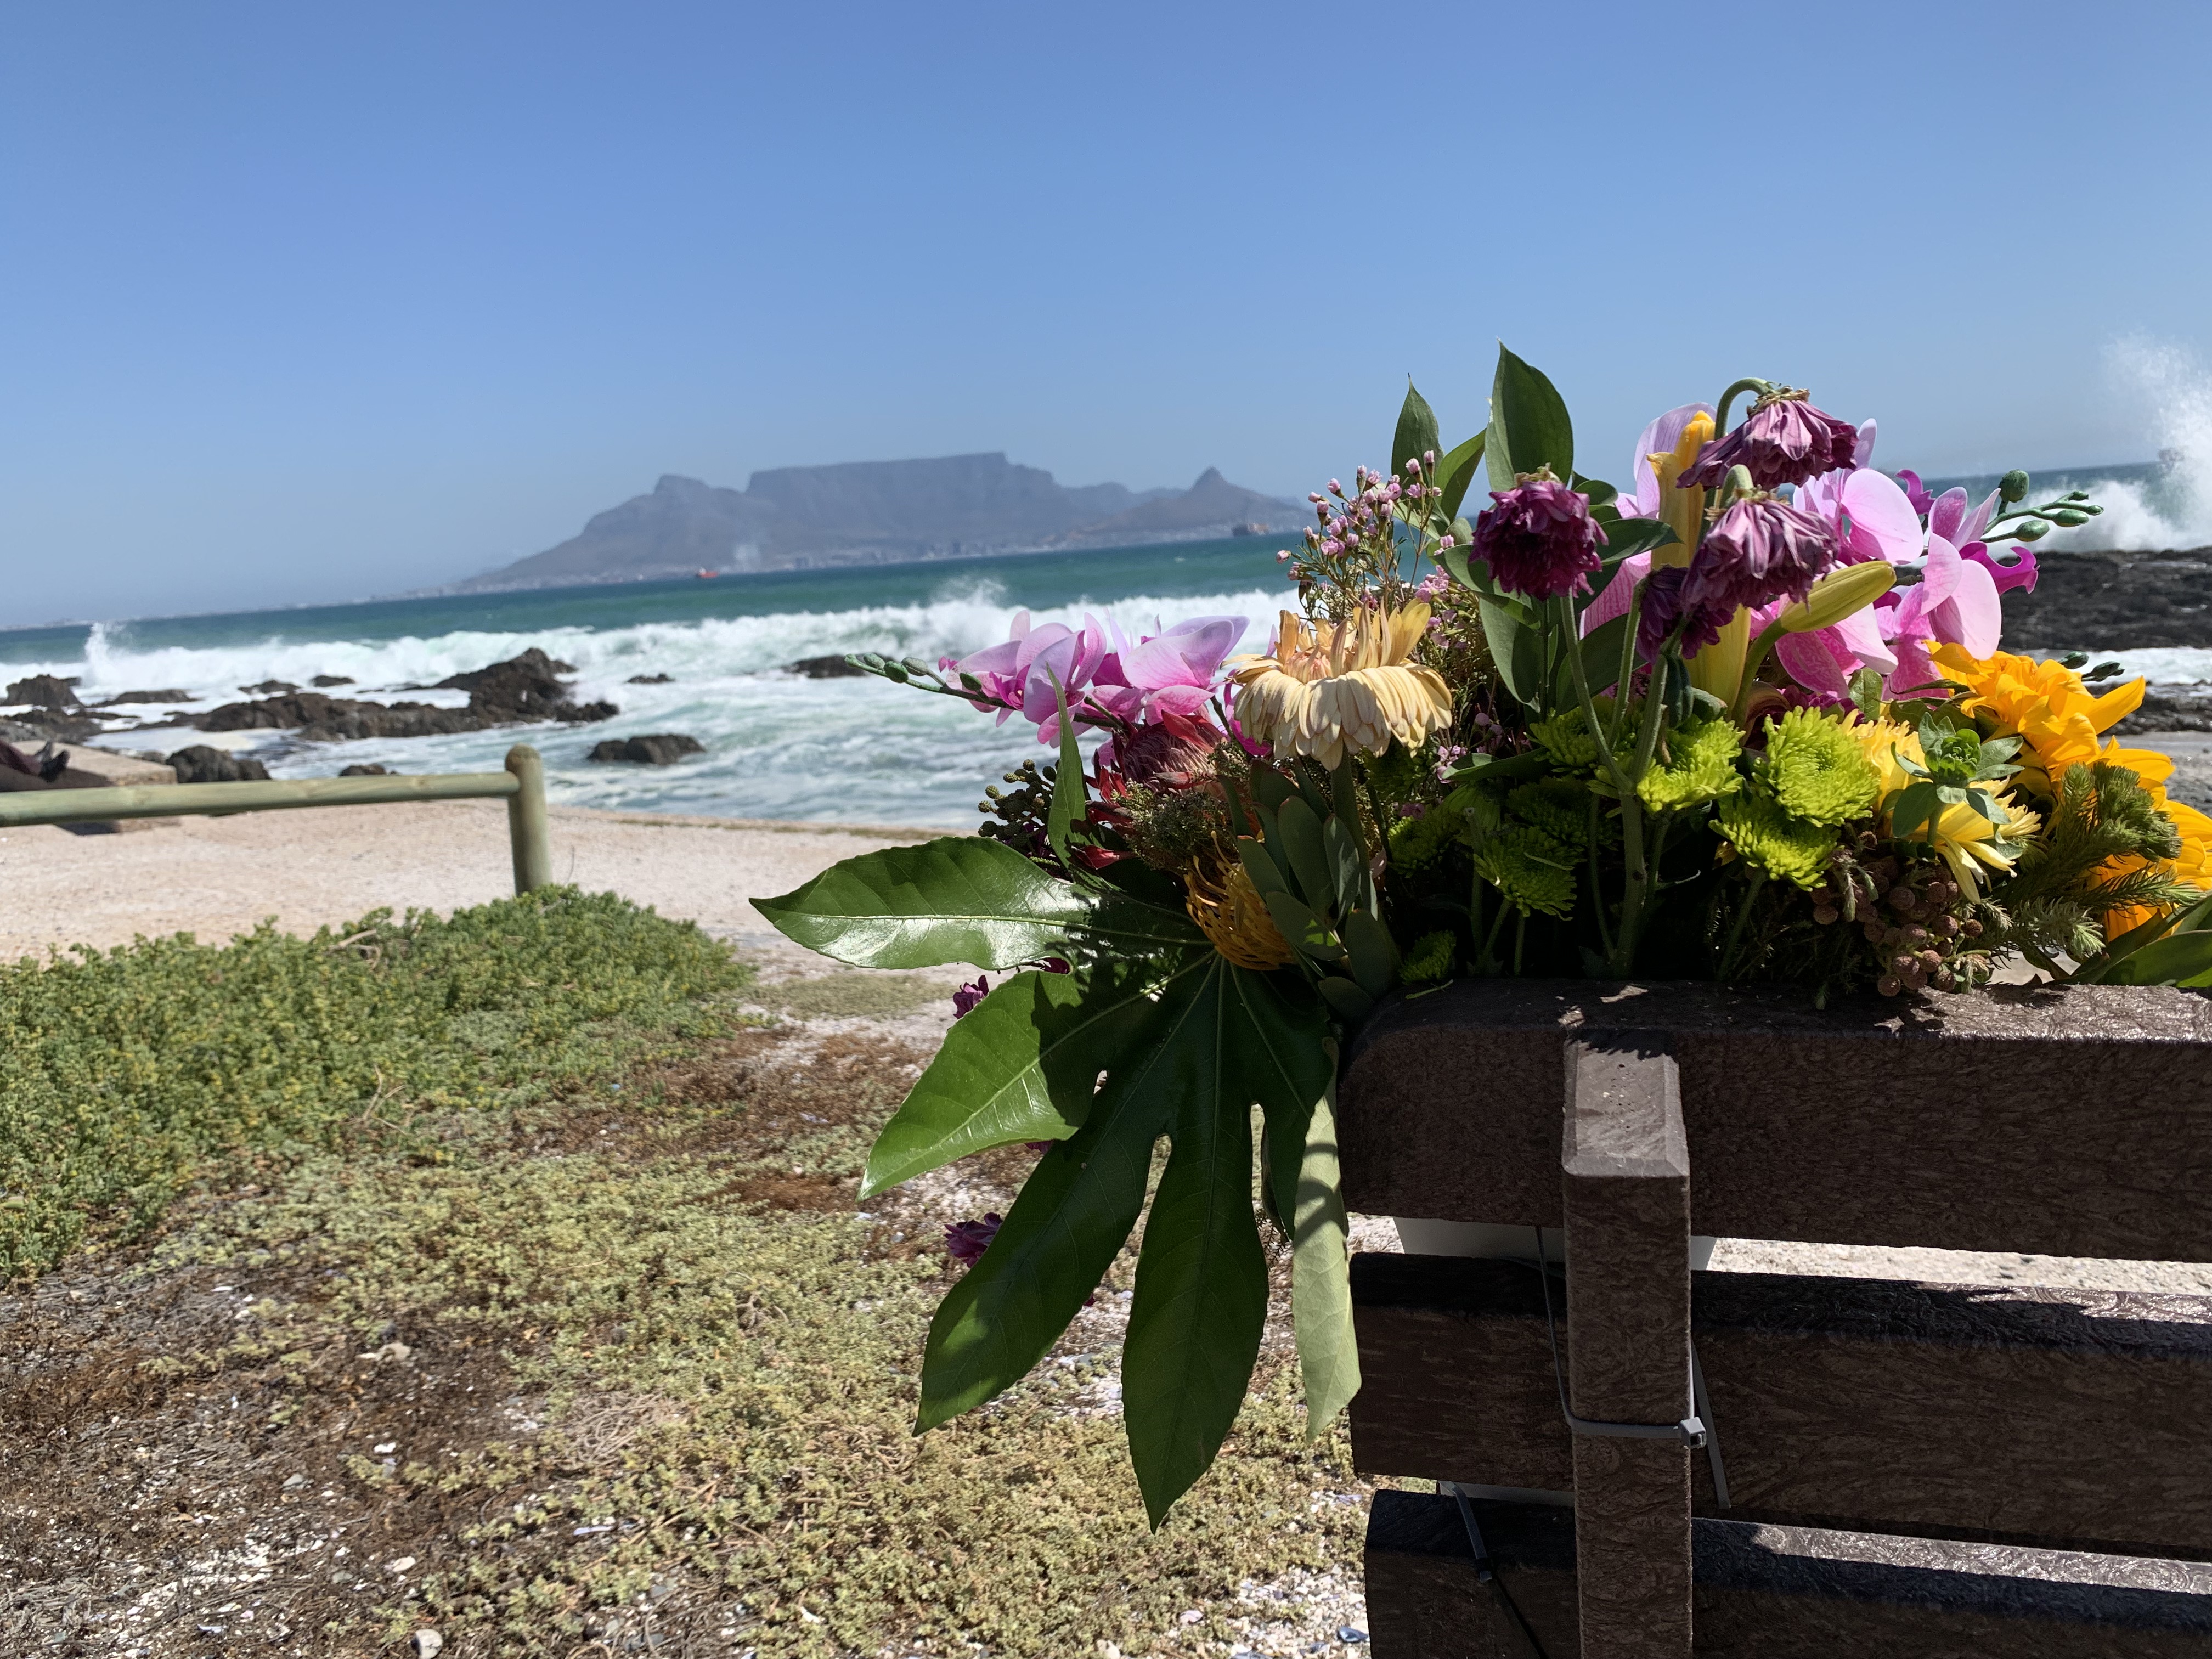
natural, flower, sky, plant, water, petal, beach, fence, landscape, wood, shore, split rail fence, shrub, horizon, flowering plant, coast, magenta, home fencing, annual plant, ocean, leisure, tourism, rock, picket fence, tropics, flower arranging, wildflower, grass, wind wave, bay, cape, headland, vacation, travel, sea, sand, garden, landscaping, wheel, floristry